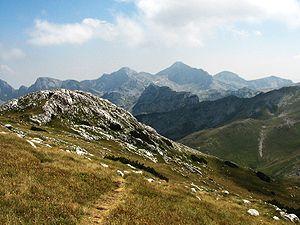
Le mont Bioč est une montagne des Alpes dinariques située à proximité du Maglić. Il culmine à 2 397 mètres d'altitude au Veliki Vitao, au Monténégro.